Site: brandenburg
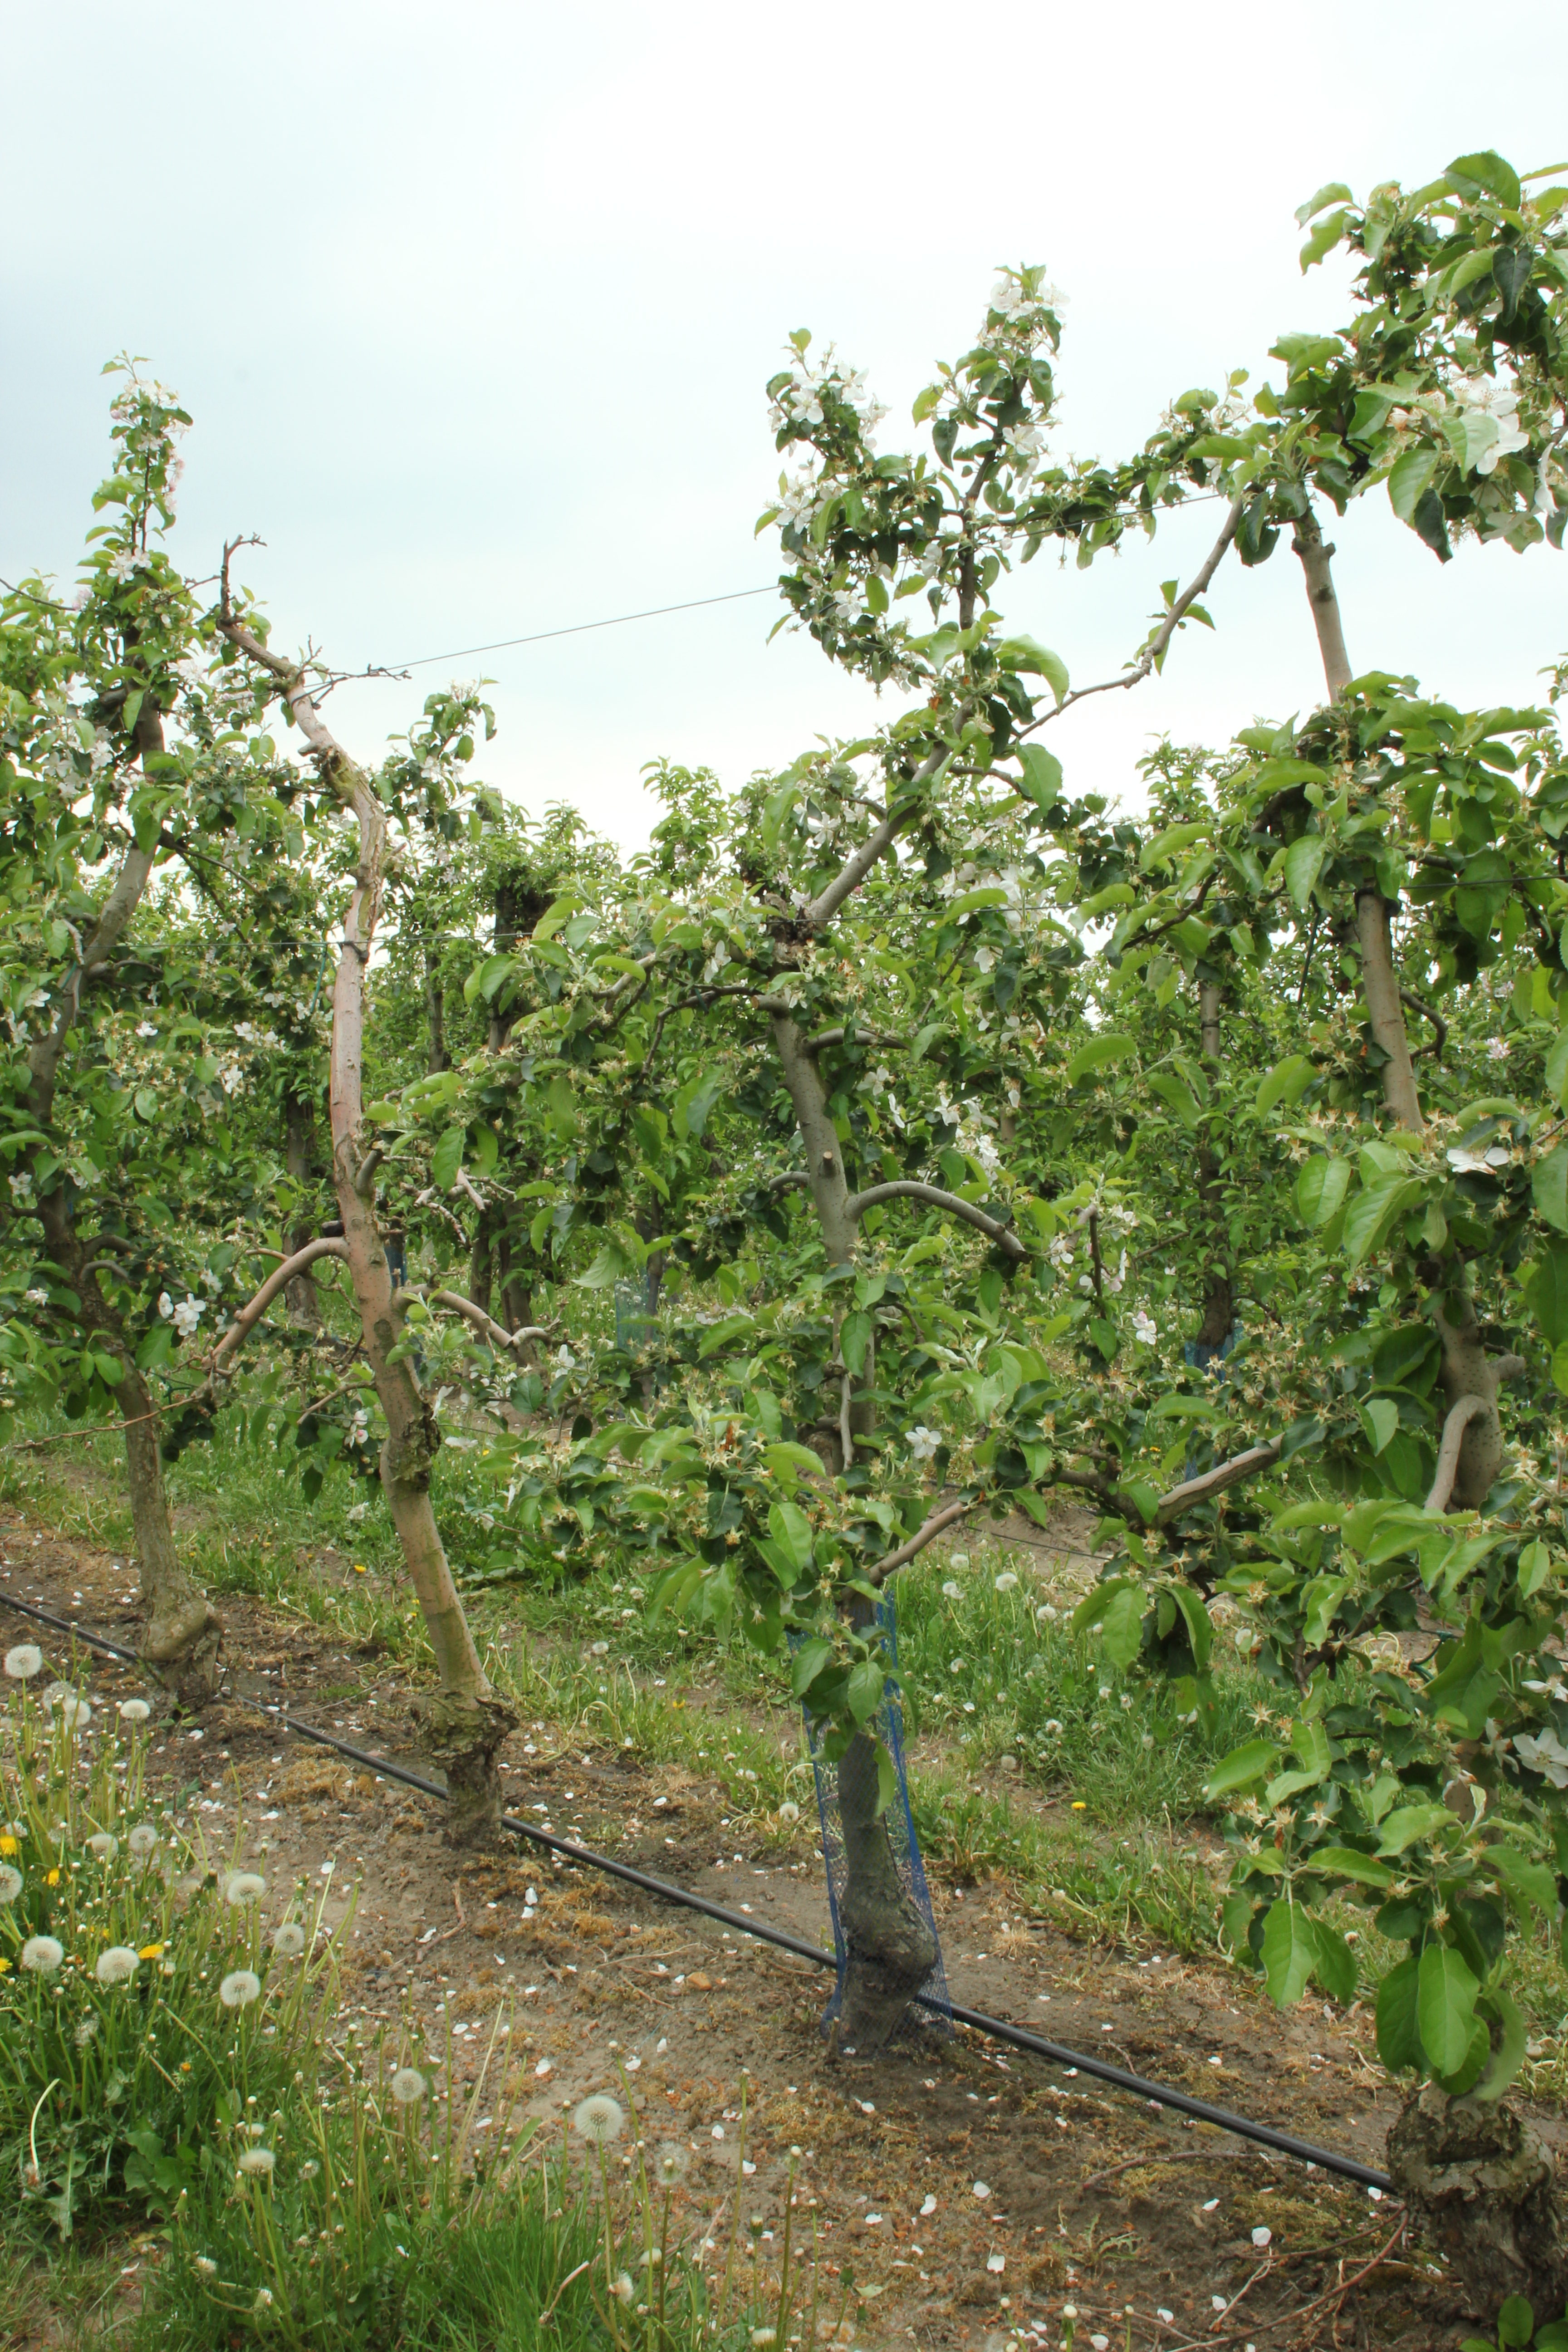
Growth stage (BBCH 67): Flowering